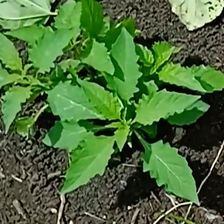
Weed species: Lamber_Quarter_plant(Chenopodium )